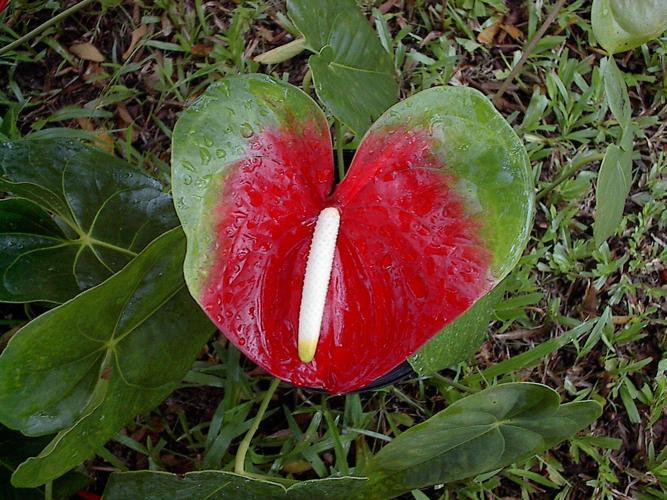
Label: anthurium